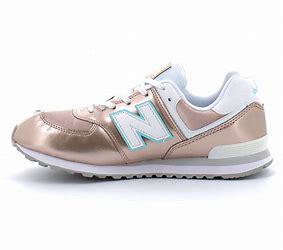
Brand: New
Model: Balance GC574